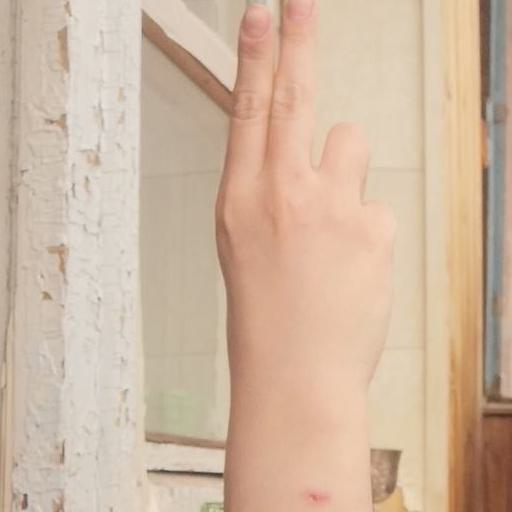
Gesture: two_up_inverted